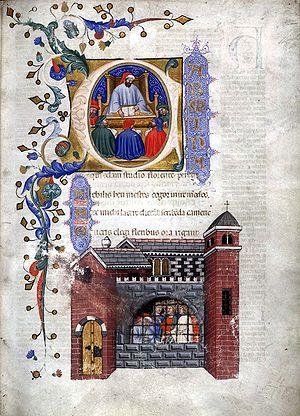
Il convivio est une œuvre écrite par Dante Alighieri pendant son exil, et plus précisément entre 1304 et 1307. Le terme « convivio » vient du latin convivium et signifie « banquet ». Pour Dante la philosophie était le « pain des anges », dont seuls les clercs pouvaient faire festin puisqu'elle se faisait en latin. Avec son ouvrage Dante voulait proposer un banquet composé des miettes de philosophie à tous les hommes, c'est pourquoi il écrit son Convivio en langue vulgaire, compréhensible de tous.
La consolation est un genre littéraire argumentatif qui a pour objet de consoler des affligés frappés par un malheur, le plus souvent la mort d'un être cher. Ce genre philosophique et rhétorique de l'Antiquité trouve son apogée avec la Consolation de Philosophie de Boèce au début du VIᵉ siècle qui servira de modèle au genre consolatoire prisé aux XVIᵉ et XVIIᵉ siècles et qu’illustre le poème célèbre de François de Malherbe, paru en 1607, Consolation à M. du Périer sur la mort de sa fille : « Ta douleur, du Périer, sera donc éternelle... » Texte sur Wikisource.